Iron Hill Brewery & Restaurant

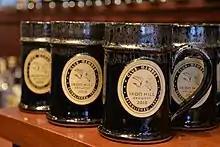
Iron Hill's 2018 King of the Hill membership mugs.

Iron Hill Brewery & Restaurant (Iron Hill) is a craft brewery and scratch restaurant founded in 1996 in Newark, Delaware.